History of Madhya Pradesh

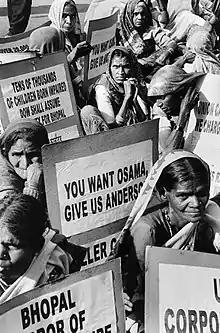
Victims of the 1984 Bhopal disaster march in September 2006, demanding the extradition of the American businessman Warren Anderson.

Most of Madhya Pradesh came under Mughal rule during the reign of the emperor Akbar (1556–1605). Gondwana and Mahakoshal remained under the control of Gond kings, who acknowledged Mughal supremacy but enjoyed virtual autonomy. During the Mughal period, Gwalior became a center for music, and the home of the famous "Gwalior Gharana".